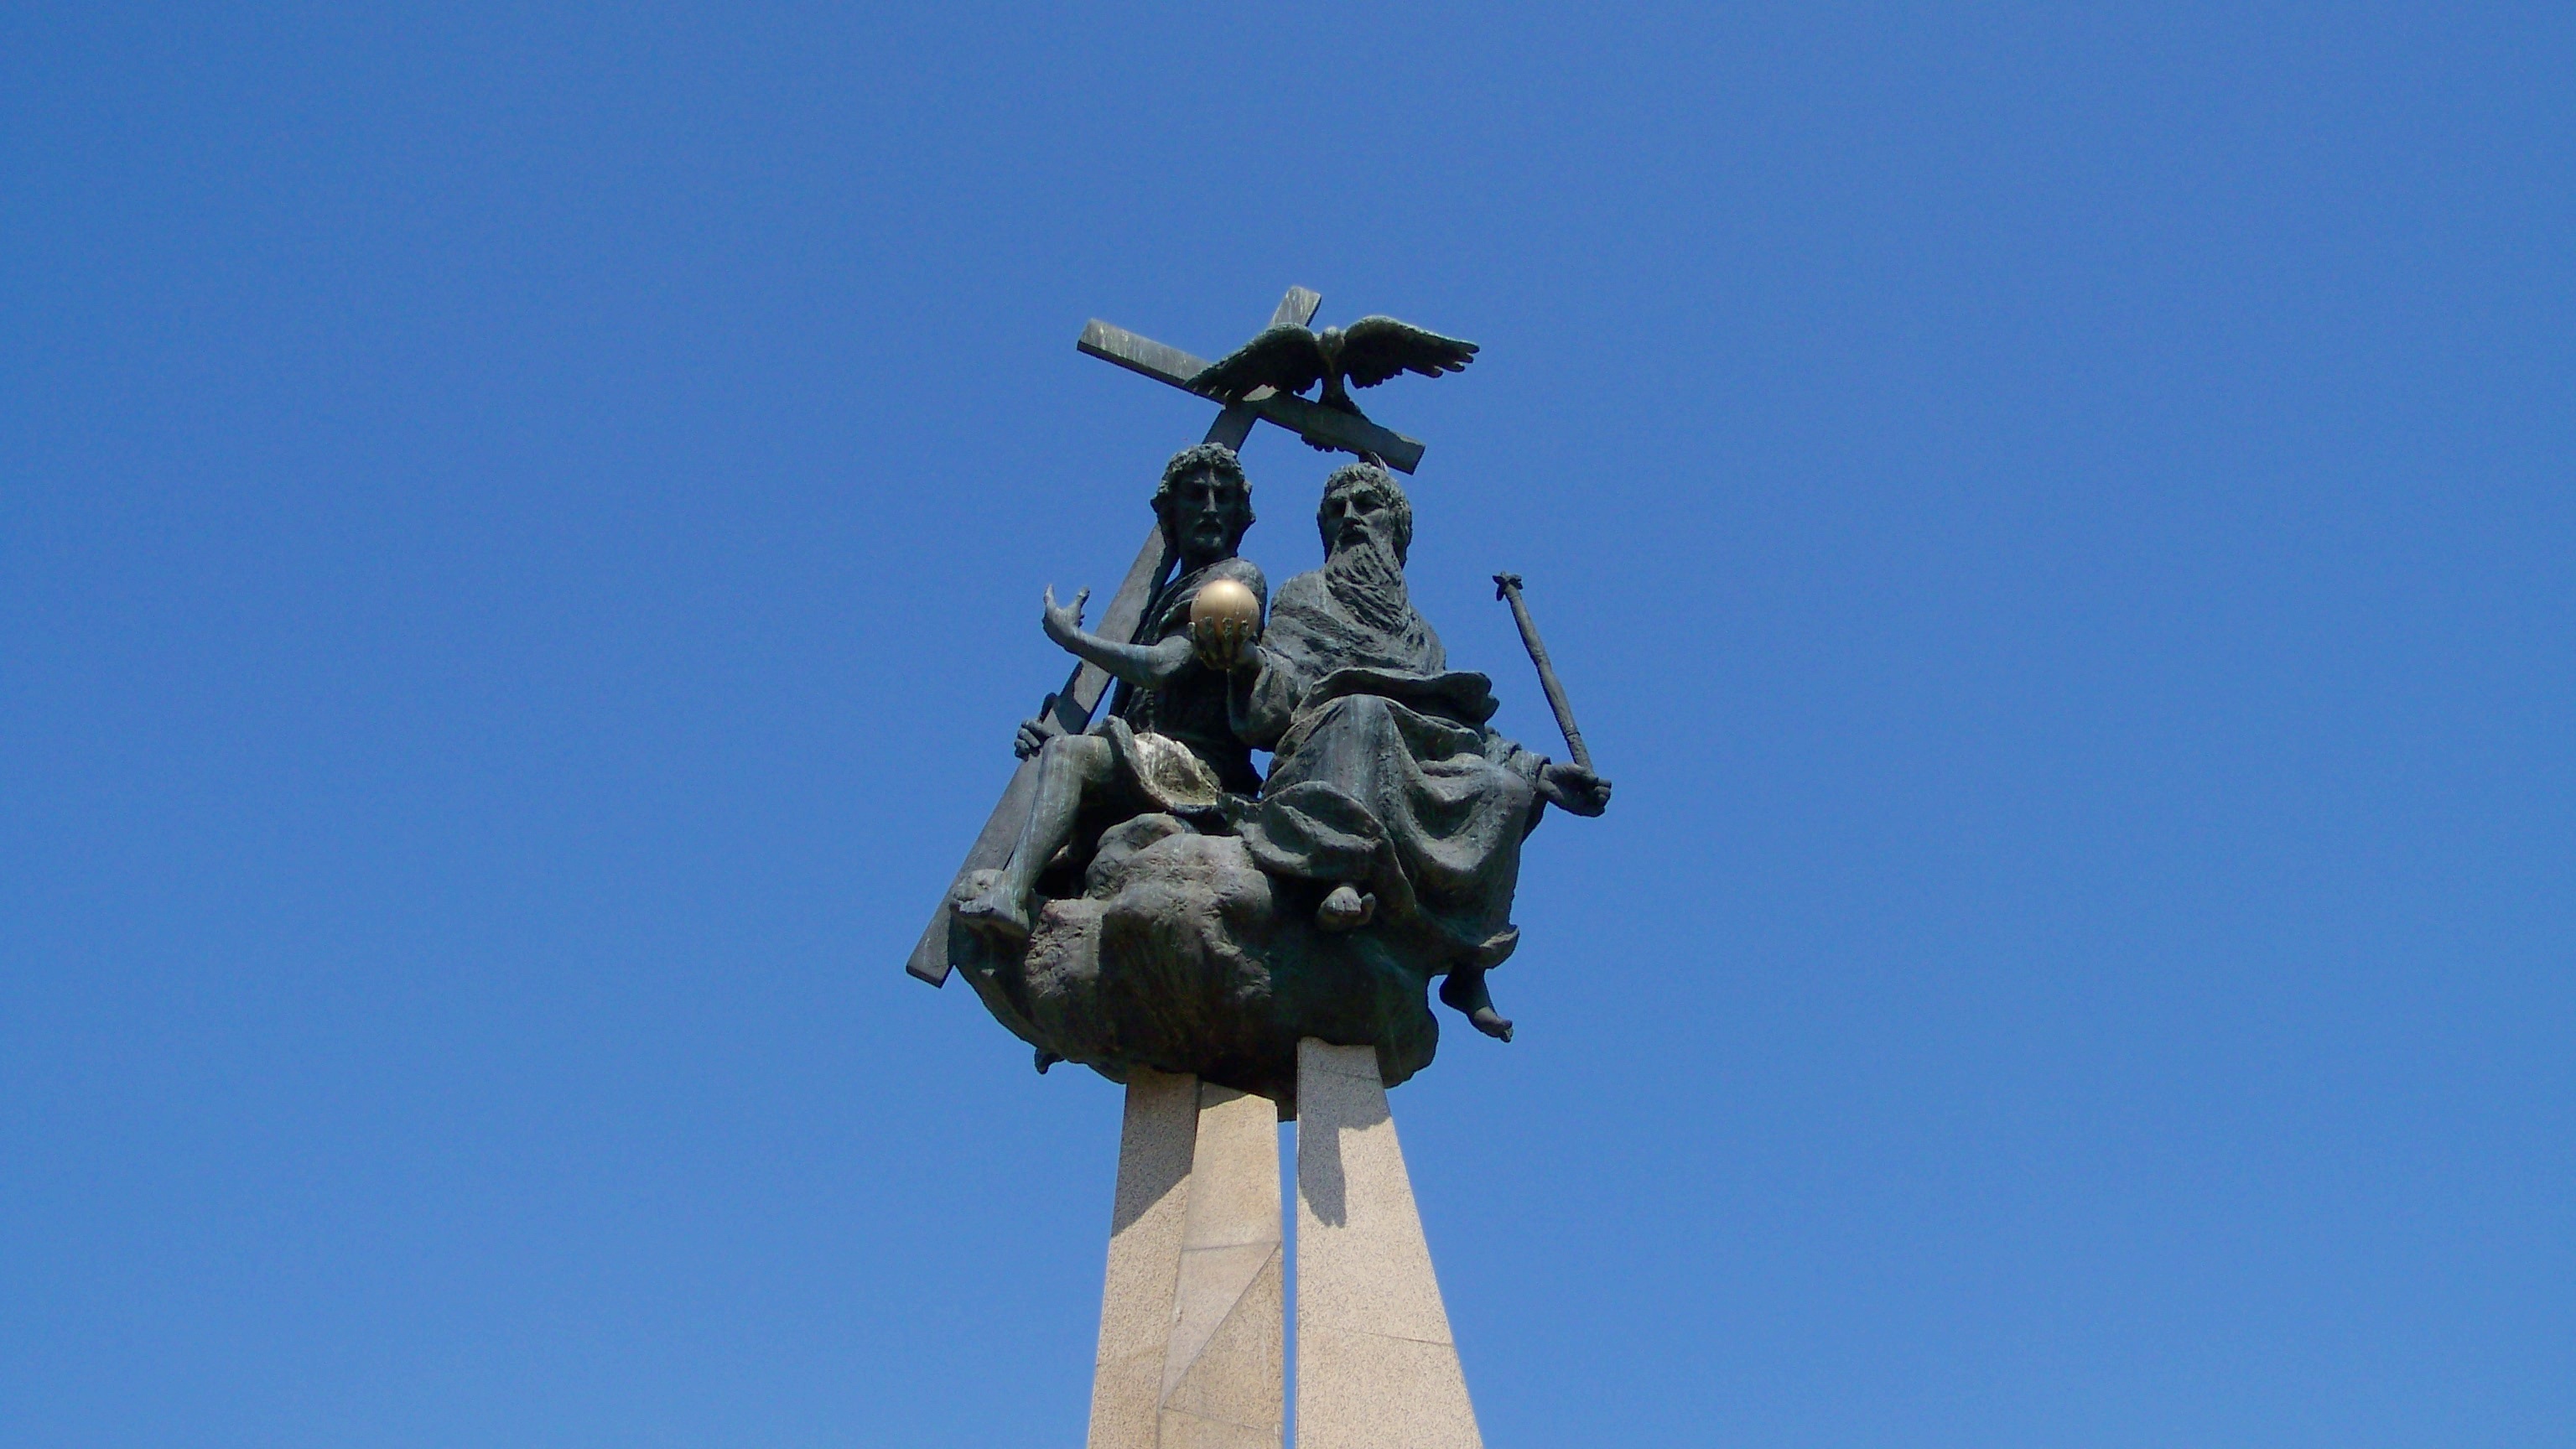
monument, statue, blue sky, moh cs, statue of the holy trinity